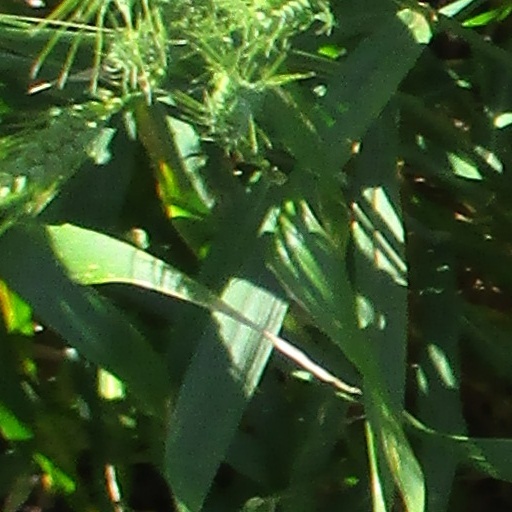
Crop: wheat